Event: Nepal Earthquake
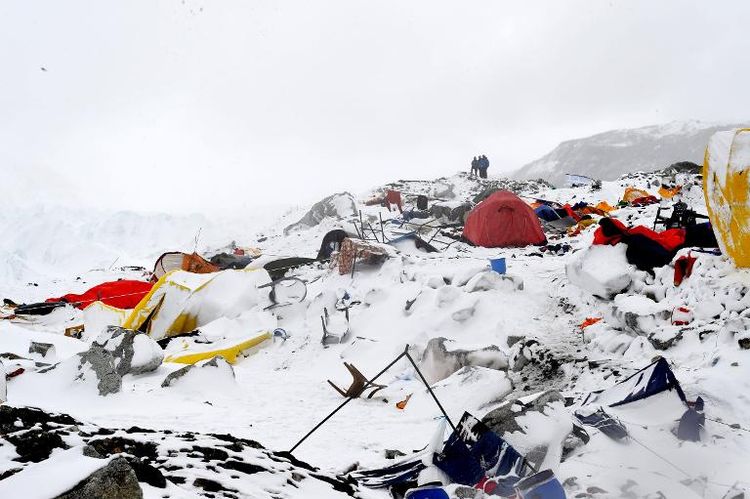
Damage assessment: damage